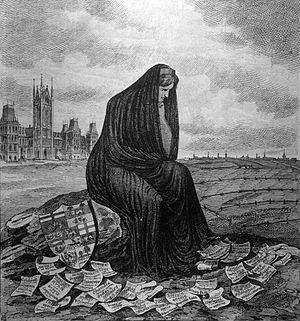
«
La 3ᵉ législature du Canada siégea du 26 mars 1874 au 17 août 1878. Ce fut les élections de 1874 qui définit la configuration dans la Chambre des communes du Canada, cette dernière fut quelque peu modifiée par des démissions et des élections partielles jusqu'à sa dissolution peu avant les élections de 1878.